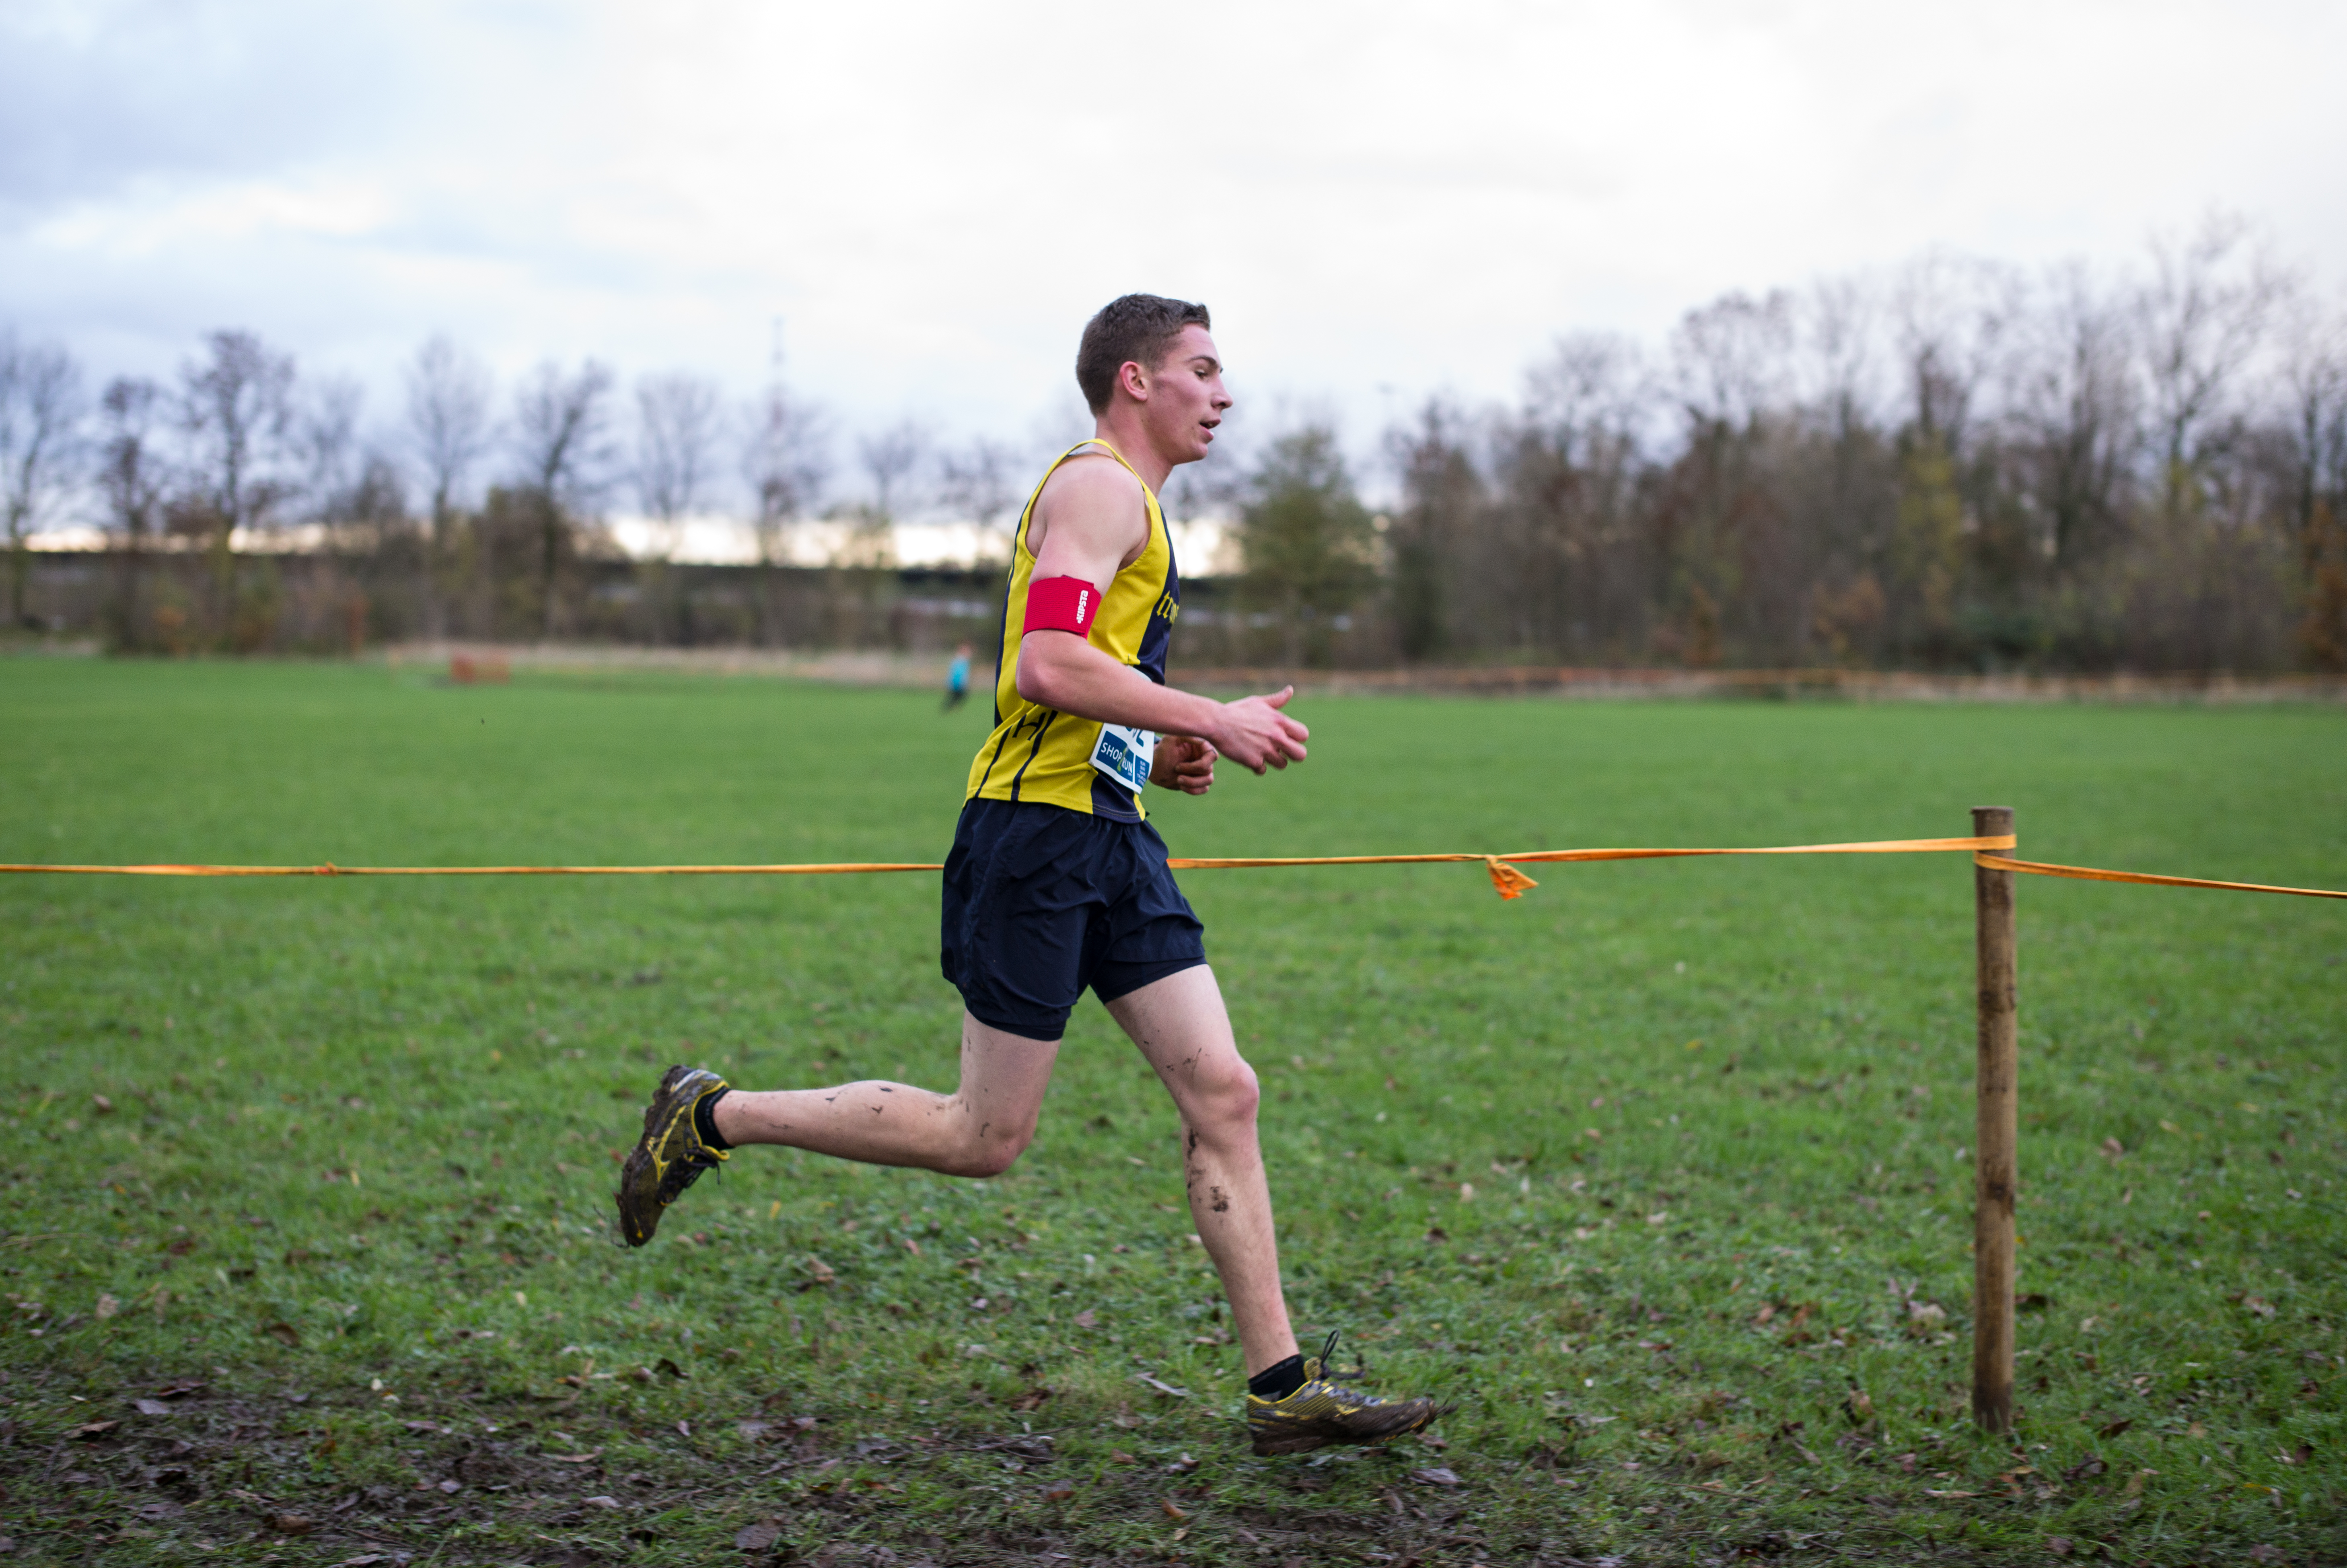
person, running, recreation, race, sports, endurance, athletics, sprint, physical exercise, outdoor recreation, human action, endurance sports, ultramarathon, duathlon, cross country running